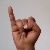
The image shows a hand gesture representing the letter 'I' in Indian Sign Language.